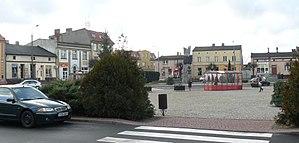
Kłecko est une ville polonaise du powiat de Gniezno de la voïvodie de Grande-Pologne dans le centre-ouest de la Pologne.